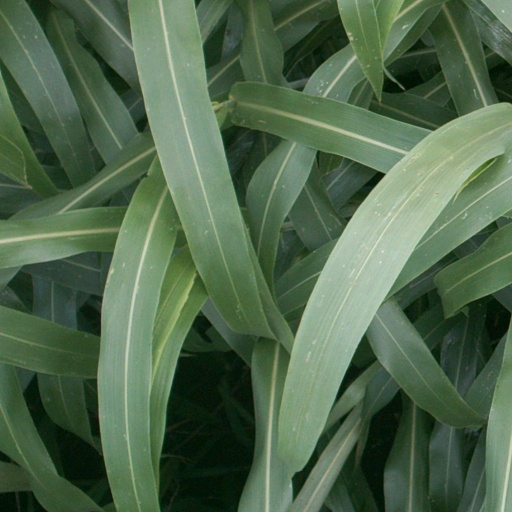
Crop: sorghum